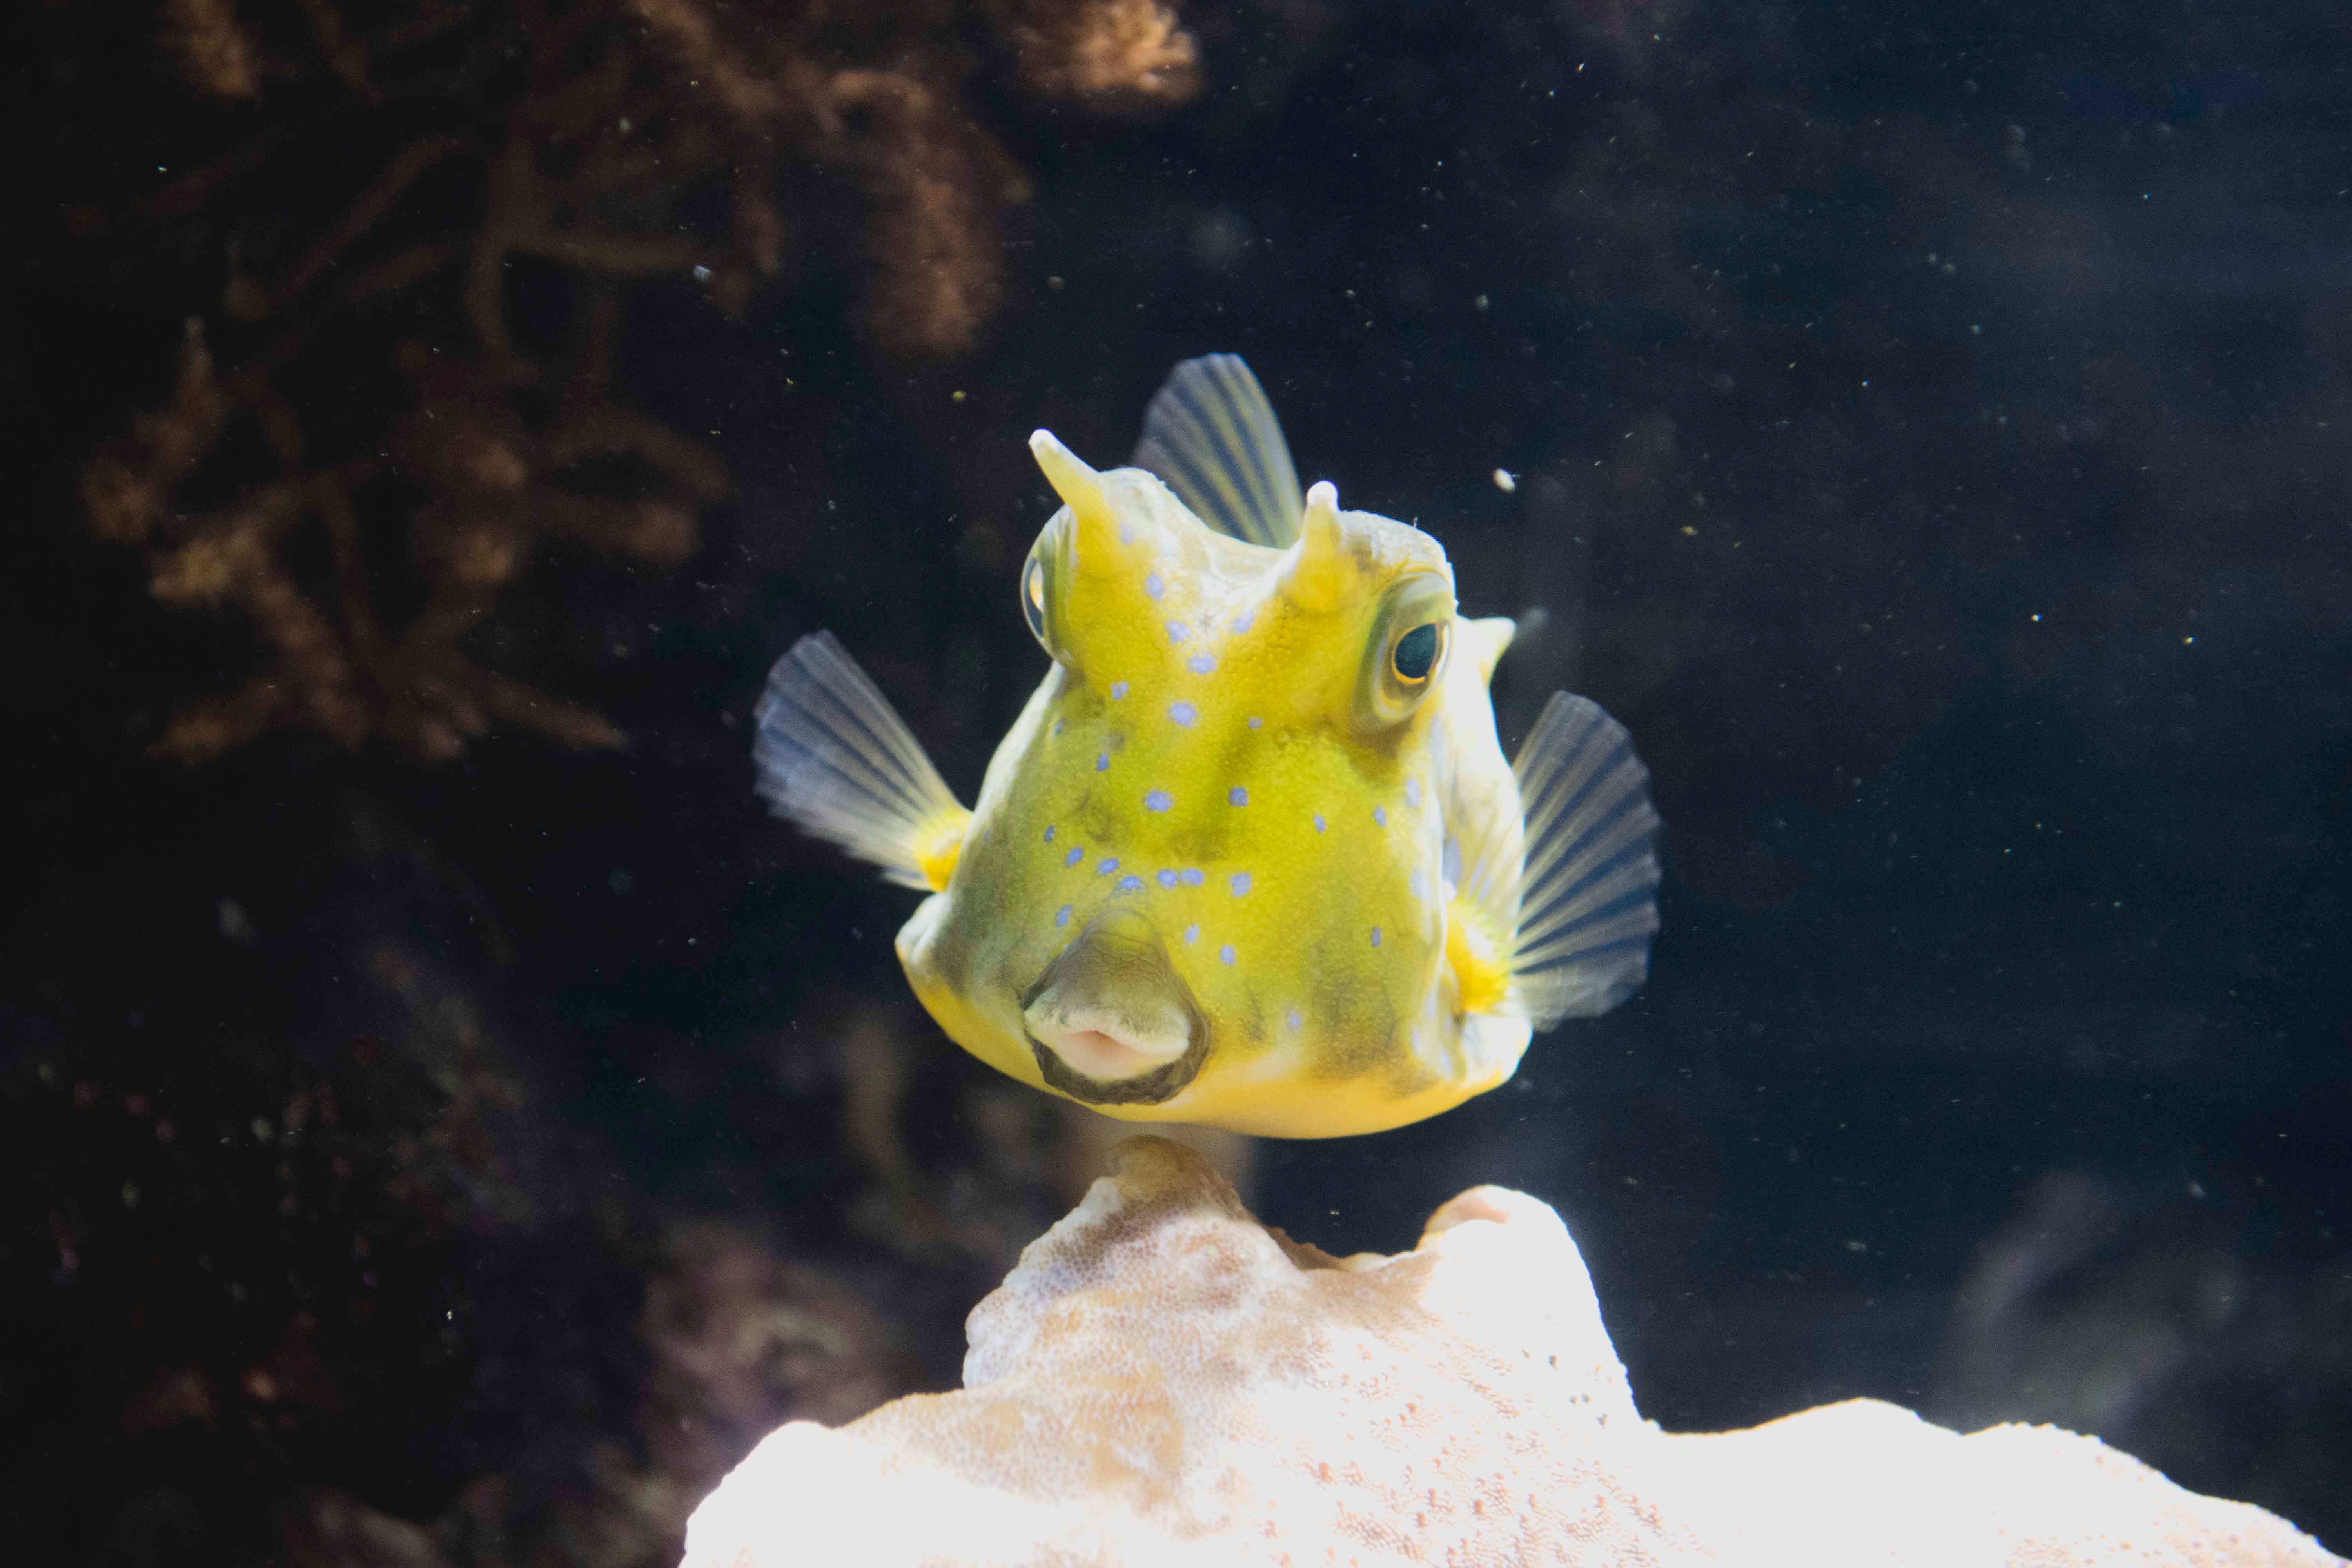
underwater, biology, yellow, fish, reef, aquarium, goldfish, macro photography, marine biology, coral reef fish, deep sea fish, pomacentridae, pomacanthidae